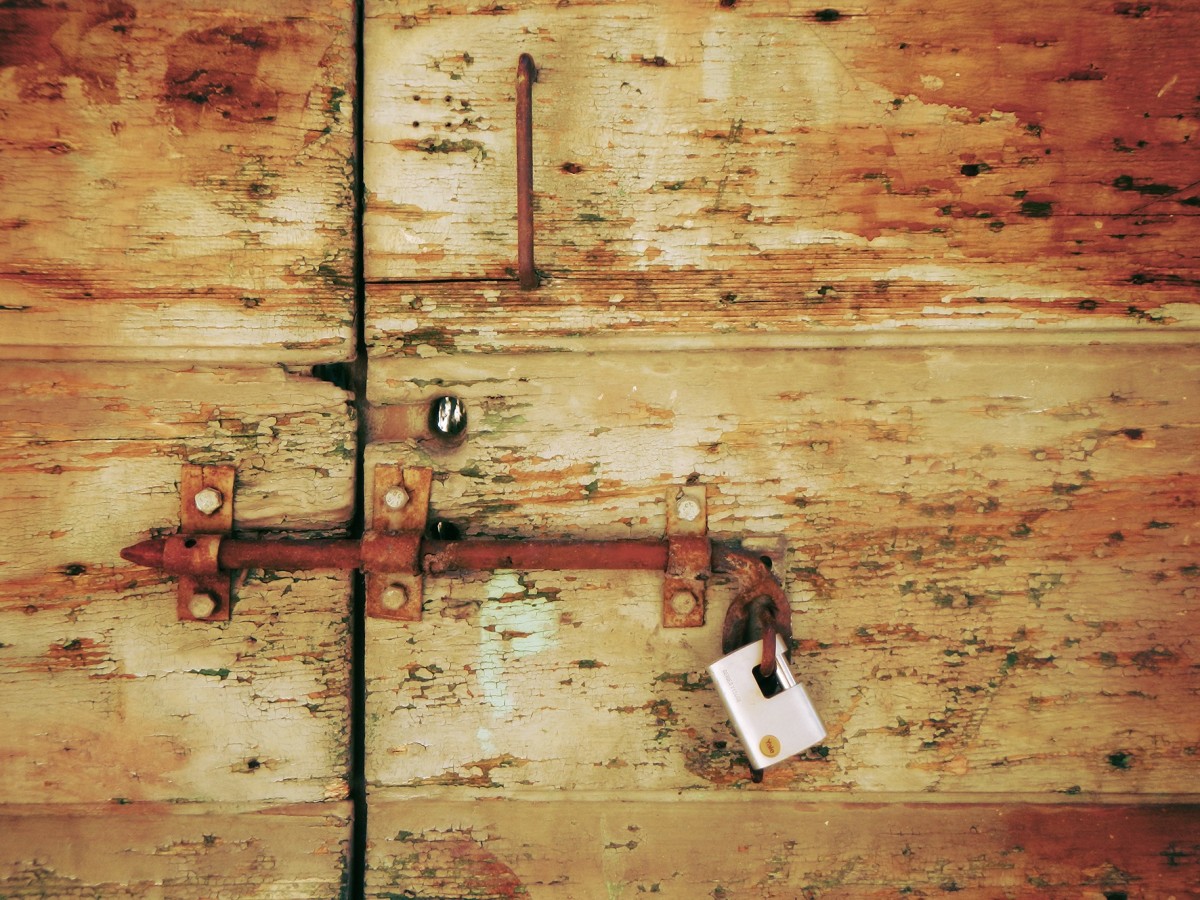
Tags: texture, floor, number, wall, color, material, painting